List of air operations during the Battle of Europe

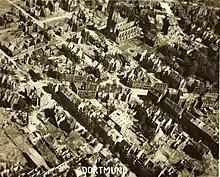
Dortmund city center in April 1945.

21 January: The unsuccessful Operation Steinbock, the first mass bombing of London, began the Baby Blitz